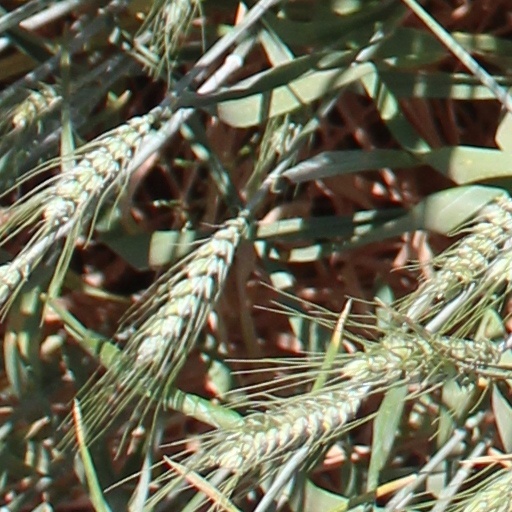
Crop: wheat